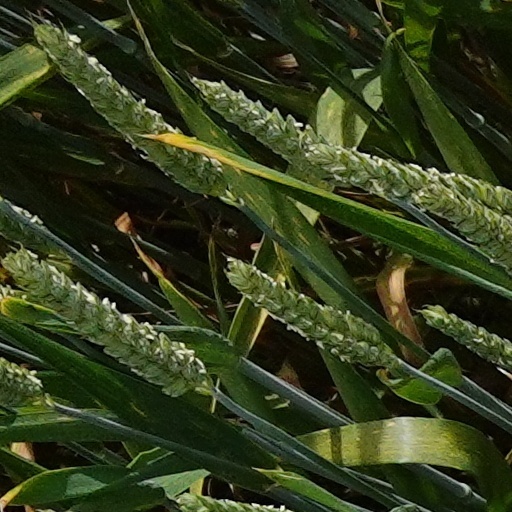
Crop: wheat